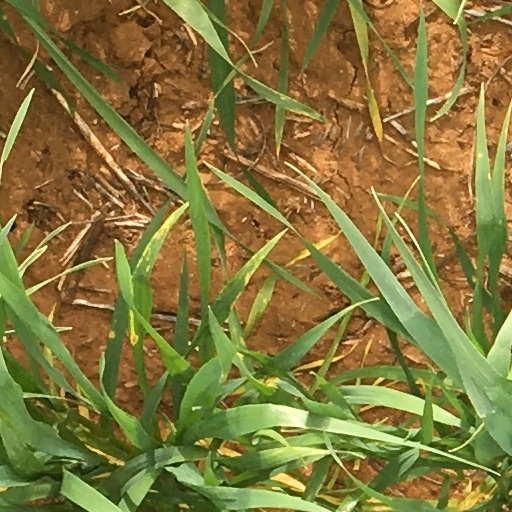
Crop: wheat